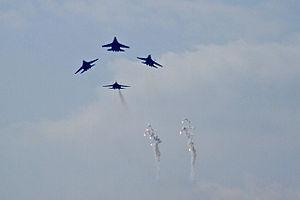
L'Organisation du traité de sécurité collective est une organisation à vocation politico-militaire fondée le 7 octobre 2002. Elle regroupe l'Arménie, la Biélorussie, le Kazakhstan, le Kirghizistan, la Russie et le Tadjikistan.